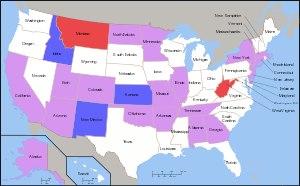
Apparu en 1988 aux États-Unis, le Super Tuesday désigne un mardi du début du mois de mars de l'année d'élection présidentielle où un grand nombre d'États votent simultanément lors de primaires ou de caucus pour départager les candidats des deux principaux partis politiques - le Parti démocrate et le Parti républicain - et désigner la personne qui sera le candidat officiel de chacun des deux partis à l'élection présidentielle qui se déroule au début du mois de novembre. Parce que c'est le jour où le plus grand nombre d'États vote, on estime que c'est le jour des primaires le plus important.